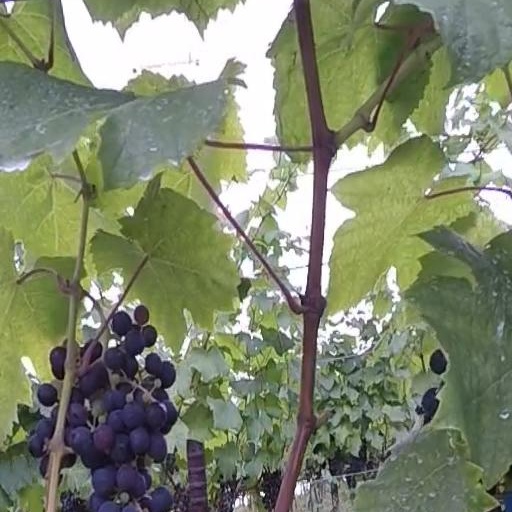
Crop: grape